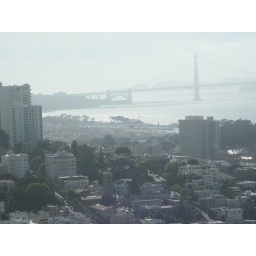
A day walking around SF. Random pictures of beautiful building and steets. A day walking around San Francisco. Random pictures of beautiful streets and buildings.